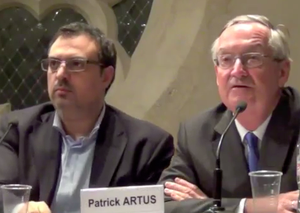
Premier colloque organisé par La Fabrique de l'Industrie sur la désindustrialisation en France
La Fabrique de l'industrie est un think tank français. C'est un « laboratoire d'idées », un lieu de réflexion et de débats, dédié aux problématiques de l’industrie, et aux liens de celle-ci avec l’économie et la société. Il a pour but d'apporter une vision sur les enjeux industriels et les défis économiques auxquels la France est confrontée, d'organiser des débats et de rendre accessible la diversité des points de vue.